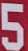
Number: 5